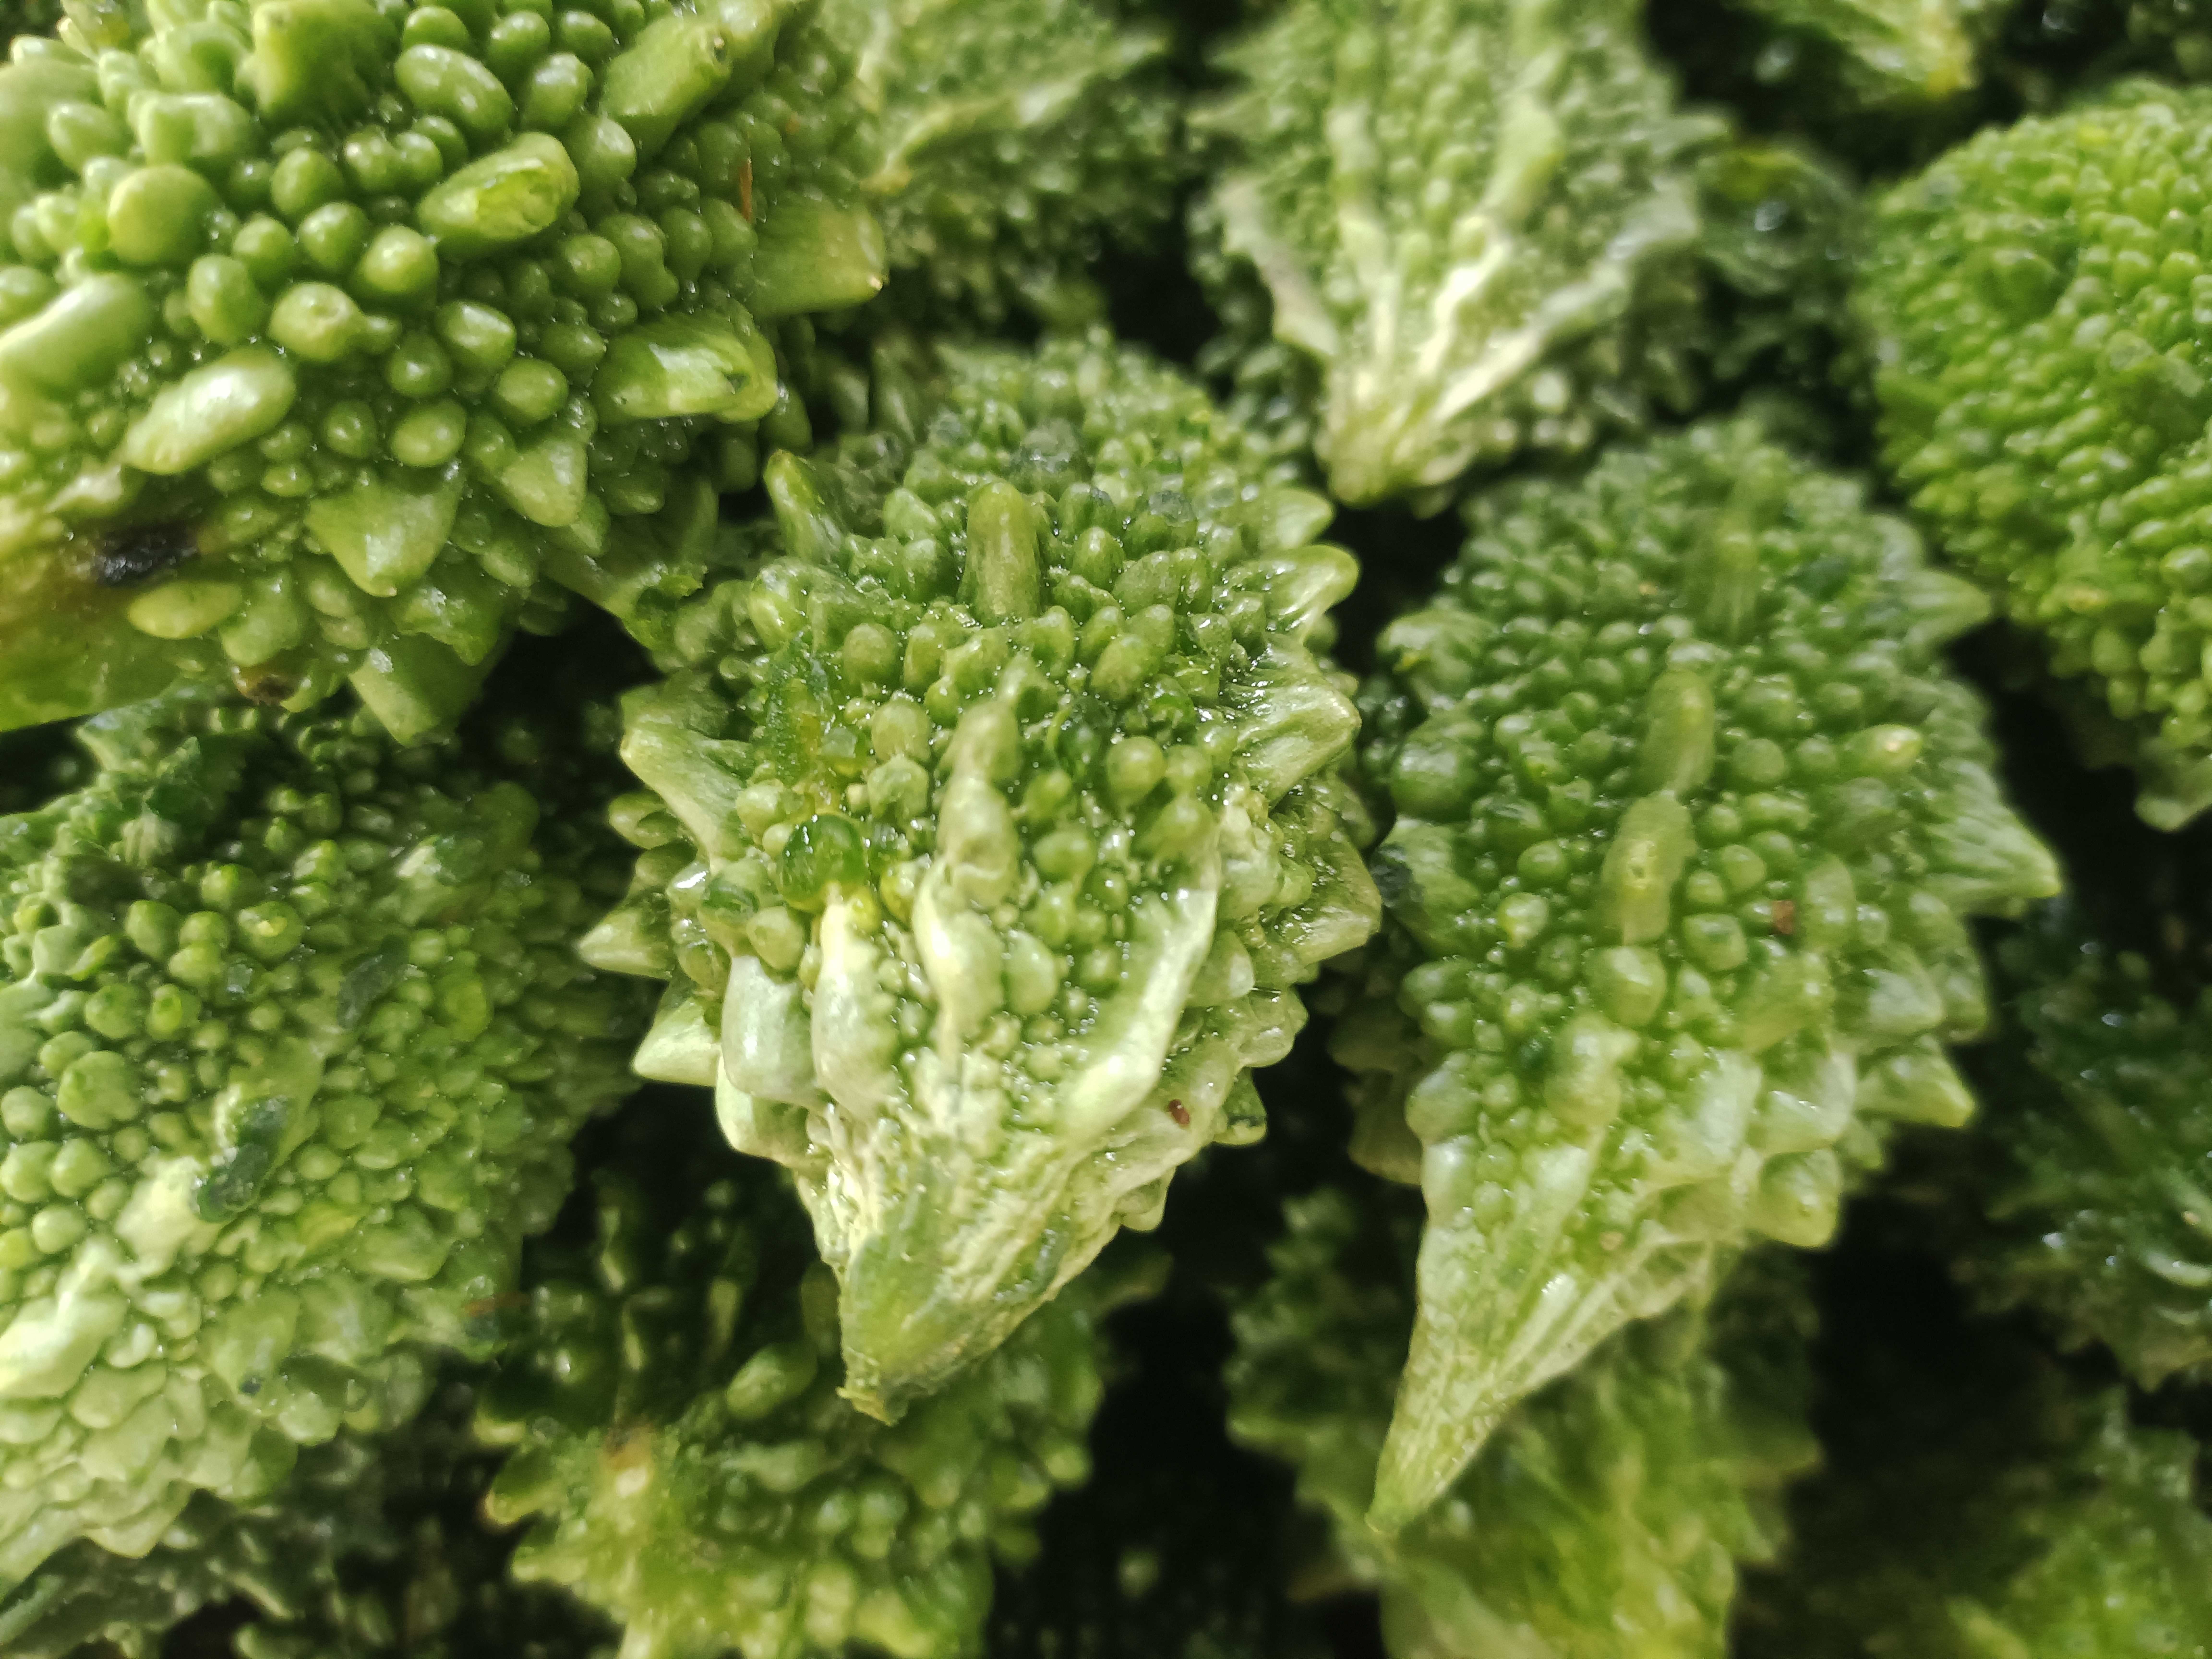
Label: Momordica charantia